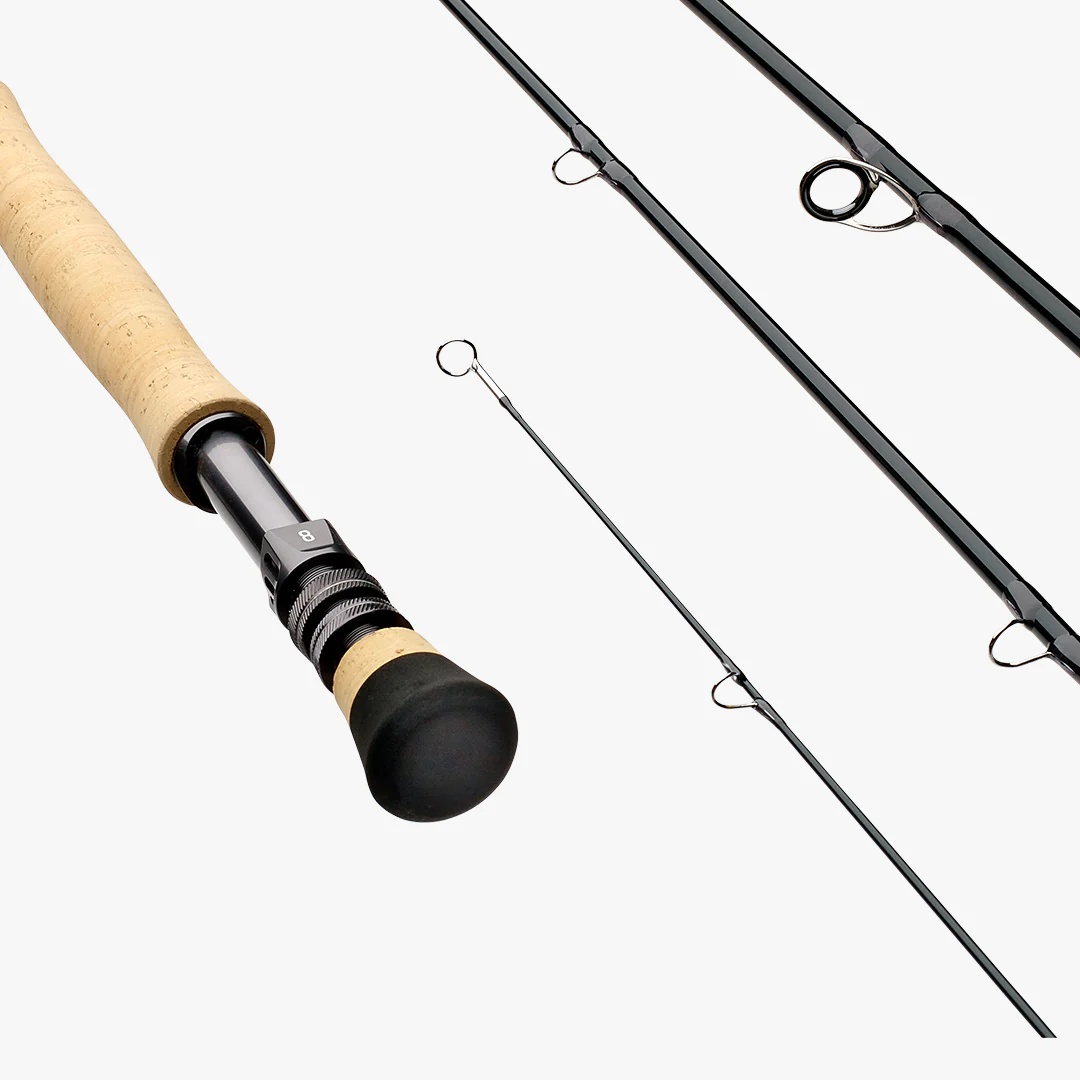
Sage SALT R8
SALTWATER SPECIFIC / FAST ACTION / MORE FIGHT, MORE TOUCH While saltwater locales often move slower, the fishing is faster, the pressure more intense and the variables more variable. From wind, weather and tides to spooky fish, seasonal migrations and salty guides, it’s a different game with a different set of rules in venues that range from tournaments and Grand Slam flats to legendary bonefish lodges and hushed redfish beaches. The shots are fewer, the stakes are higher and seconds matter in sight fishing. By the third false cast, your time—at least for that fish—has passed. But more than just delivering a fly on demand, saltwater sight fisheries necessitate a different tool than what works for your standard trout stream. A rod that loads quickly and predictably, a sweet spot more intuitive to feel. More strength to land fish quicker and more touch for precision short shots. A more durable rod that is built to survive both long skiff runs and remote destinations - where broken rods are absolutely heartbreaking. A precisely honed taper that will ensure your fly is presented in the right place at the right time. Most salt rods are built for pure power and ultimate strength—that is table stakes for the venue and the discipline. With our new R8 graphite, adding 25% more strength-per-weight was the easy part—a simple function of material advancement—but one that also increased the fight in the rod even down to our six-weight. We increased the pure pulling power without the need to add more material, fillers or reinforcement. The outcome is simple, providing the ability for faster landing times and reducing fish stress and catch-and-release pressure on ever so delicate ecosystems. More strength and fight were an obvious upgrade, yet few salt rods, especially in the heavier weights, achieve the importance of feel for fine touch shots and precise presentations. Shaping a taper that brought this increased touch into the equation took more time. Yet after a long residence in the birthplace of saltwater fly fishing, and working directly with the experienced guides there, our rod designers found the right profile and fiber alignment that delivered strength, fine touch presentation, and a more intuitive sweet spot to a class of rods that have long had a reputation as unwieldy, unforgiving and difficult. With the SALT R8, gone are the days of sacrificing the feel and touch in your saltwater rod. • 25% Greater Strength Per Rod - Greater Pulling power equals more fight for faster landing and less stress on delicate ecosystems • Enhanced Durability - Enhanced toughness withstands more rugged situations and demands of remote travel • More Intuitive Sweet Spot - Prioritizes touch and speed for shorter shots and on-demand casts • Saltwater Specific Guide Set - Titanium Fuji K-guides resist corrosion, while angled shape prevents snags and tangling in the chaos of the fight. Oversized chrome snake guides and tip-top allow larger saltwater knots to pass with ease. • Heavy-Duty Reel Seat - Built for enhanced contact and confidence, heavy-duty reel seat and oversized locking rings keep reel tight to the rod for greater contact, rigidity, and a more direct connection when fighting powerful high-stakes fish
Brand: Far Bank
Category: Sporting Goods > Outdoor Recreation > Fishing > Fishing Rods > Fly Fishing Rods